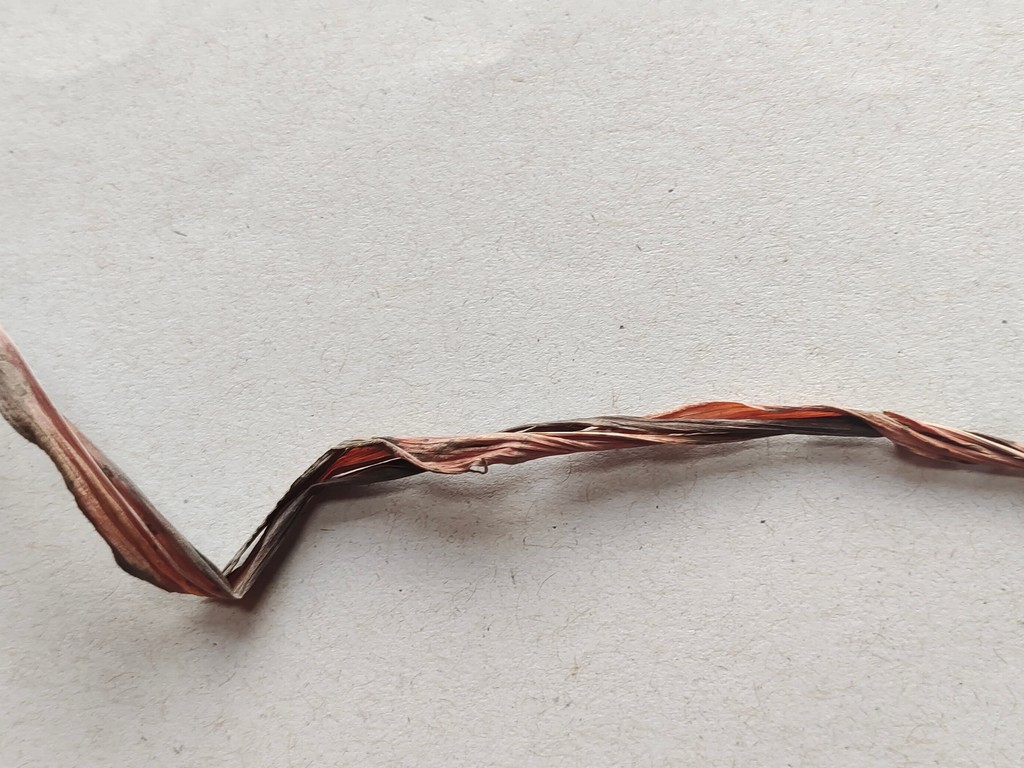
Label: Dried